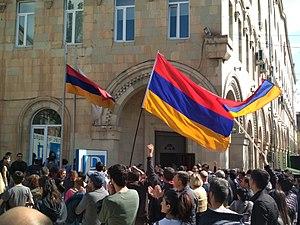
Un amendement constitutionnel a lieu en 2020 en Arménie afin de permettre le renvoi de sept des neuf juges de la Cour constitutionnelle en supprimant la clause d'antériorité qui leur permettait de se maintenir au delà du terme de douze ans prévu par la constitution en vigueur.
La révolution arménienne, ou, en référence à la révolution de Velours en Tchécoslovaquie, révolution de velours et révolution douce, se déroule de mars à mai 2018 en Arménie. À l'initiative du député d'opposition Nikol Pachinian, elle rassemble des dizaines de milliers de personnes, particulièrement dans la capitale Erevan, à Gyumri et à Vanadzor.